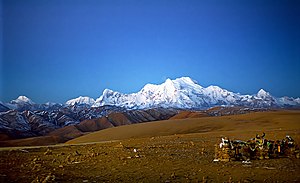
Shishapangma
Shishapangma i morgenlys, set fra Lalung La
Shishapangma eller Xixabangma er verdens fjortendehøjeste bjerg på 8.013 moh. Det er dermed det laveste af verdens bjerge på over 8.000 meter.